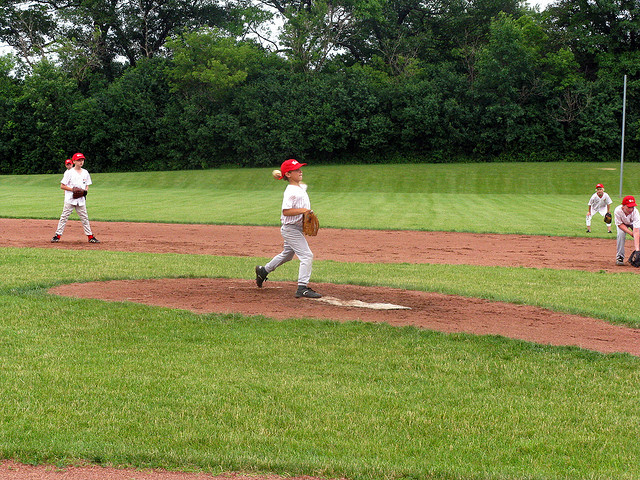
những cậu bé đang chơi bóng chày ở trên sân